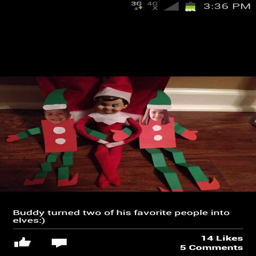
picture book turned two of his best friends into elves ...